Outram Park MRT station

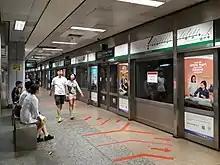
Platform A of Outram Park MRT station, serving EWL services towards Pasir Ris MRT station. There is no train at the platforms, and the banners show the station name and the route of the EWL.

Outram Park station was included in early plans of the MRT network in May 1982. It was to be constructed as part of the Phase I MRT segment from Novena station, due to be completed by December 1987. The segment was given priority as it traverses areas with a higher demand for public transport, such as the densely populated housing estates of Toa Payoh and Ang Mo Kio, and the Central Area. The line was intended to relieve traffic congestion along the Thomson–Sembawang Road corridor. The contract for the construction of Outram Park station and of tunnels between the Tiong Bahru and Maxwell (now Tanjong Pagar) stations was awarded to Japanese joint venture Ohbayashi-Gumi/Okumura Corporation in November 1983 at a cost of S$73.85 million (US$95 million in 2020).